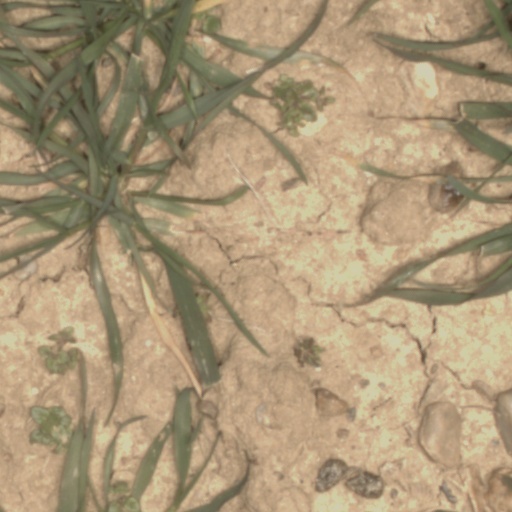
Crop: wheat